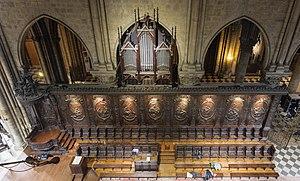
Cathédrale Notre-Dame de Paris
L'orgue de chœur de Notre-Dame de Paris est un orgue de trente jeux répartis sur deux claviers et un pédalier. Il comporte deux mille tuyaux et est placé du côté nord du chœur de la cathédrale Notre-Dame de Paris, au-dessus des stalles. L’instrument actuel fut créé en 1969 par Robert Boisseau.